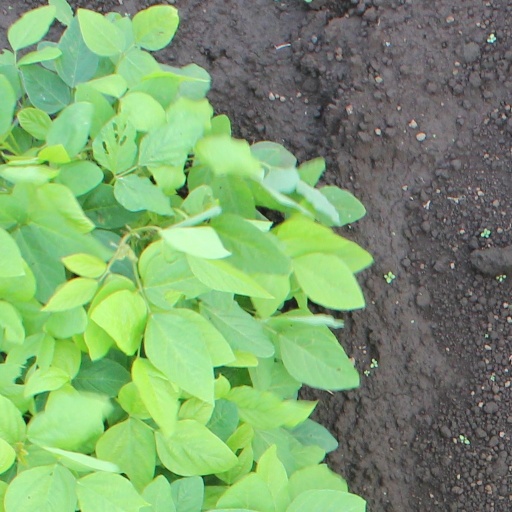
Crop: soybean